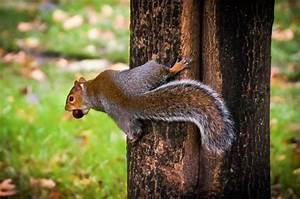
squirrel